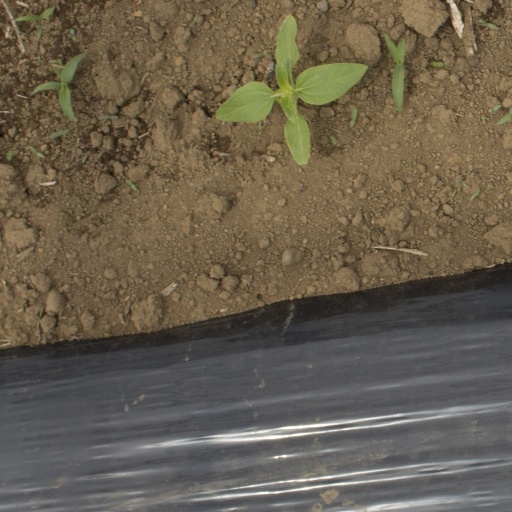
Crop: Jerusalem artichoke